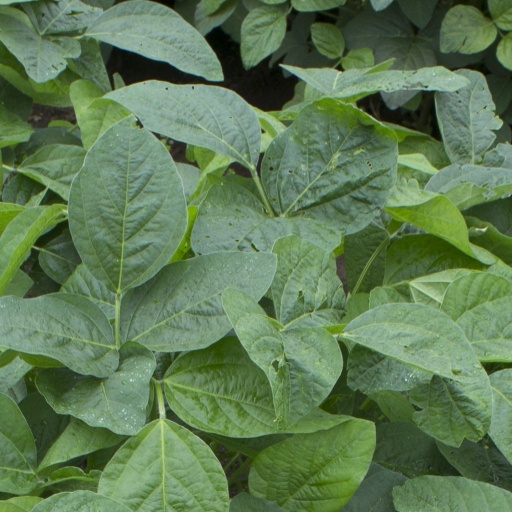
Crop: soybean